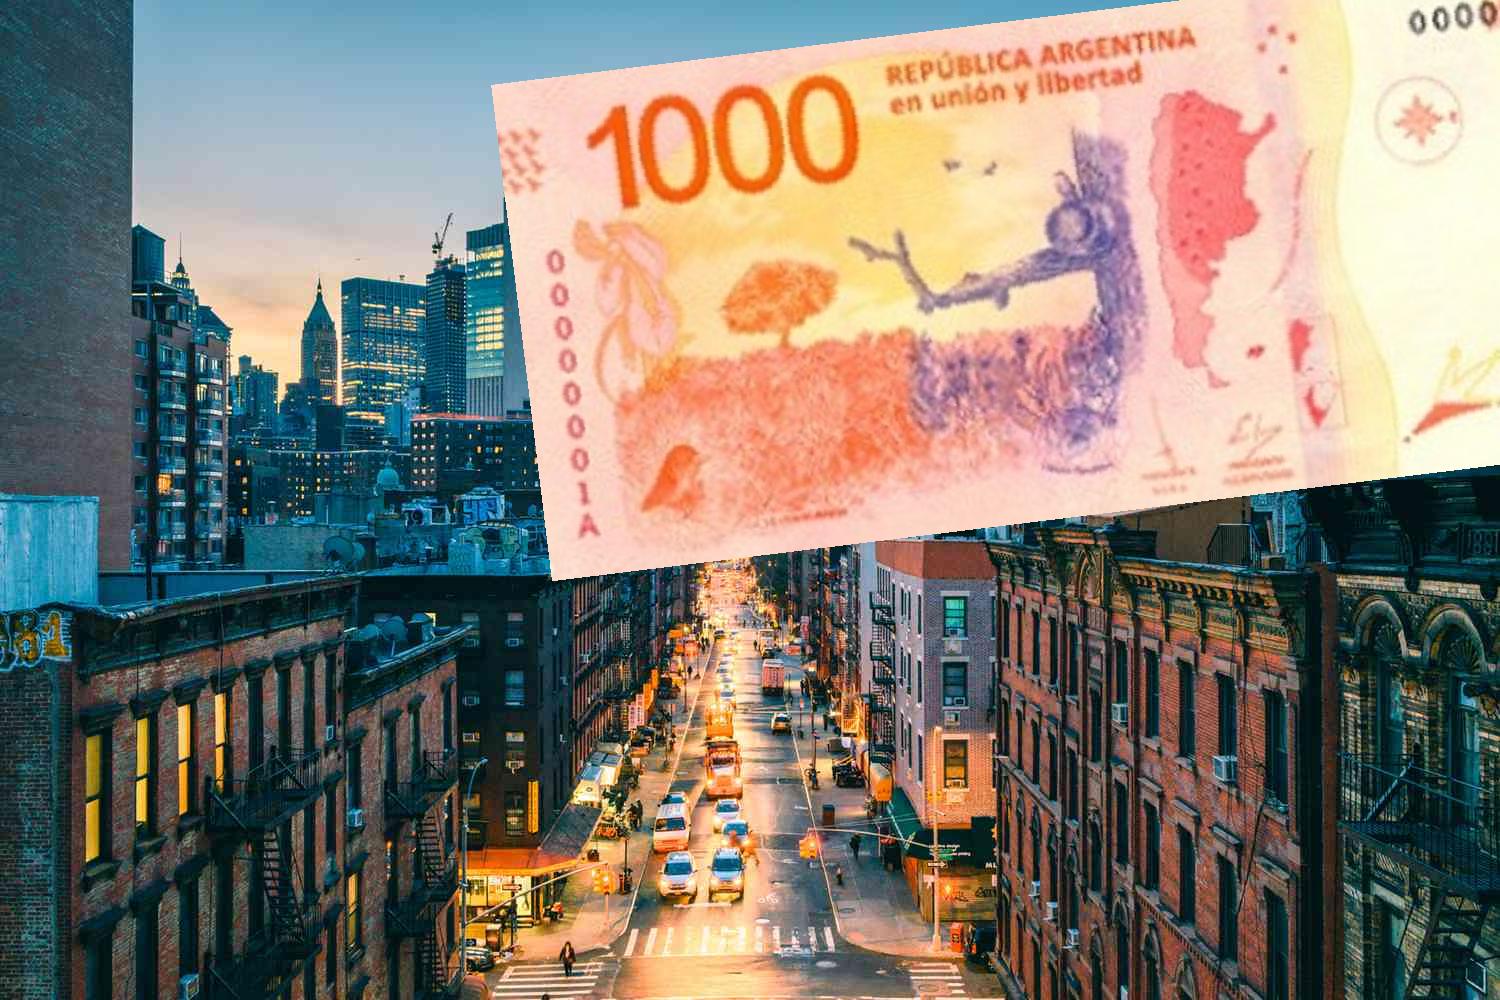
Denominación: 1000